1984 United States presidential election

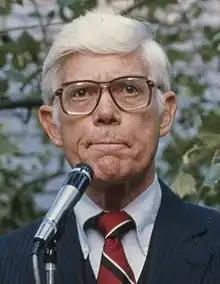
Former U.S. representative John B. Anderson declined to run on April 26, 1984, and endorsed Mondale on August 27.

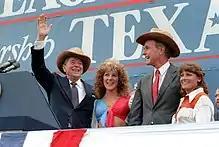
Reagan and Bush campaigning in Austin, Texas

Only three Democratic candidates won any state primaries: Mondale, Hart, and Jackson. Initially, Massachusetts Senator Ted Kennedy, after a failed bid to win the 1980 Democratic nomination for president, was considered the "de facto" front-runner of the 1984 primary. However, Kennedy announced in December 1982 that he did not intend to run. Former Vice President Mondale was then viewed as the favorite to win the Democratic nomination. Mondale had the largest number of party leaders supporting him, and he had raised more money than any other candidate. However, both Jackson and Hart emerged as surprising, and troublesome, opponents.